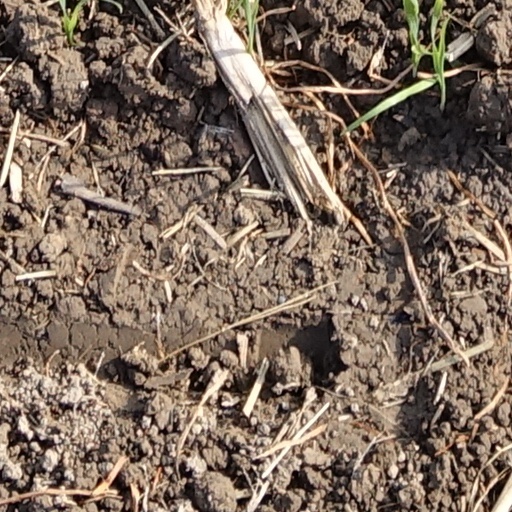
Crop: wheat